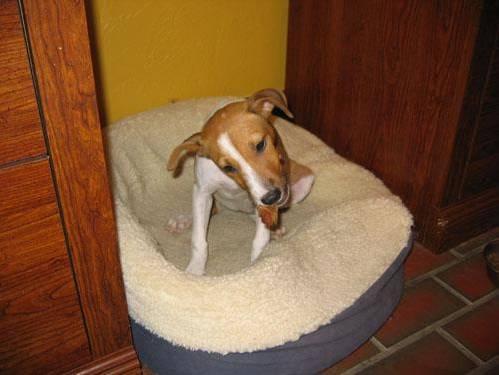
dog